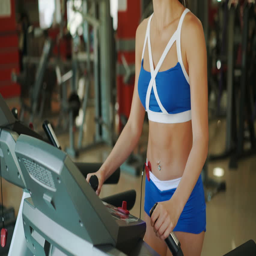
attractive sporty girl walking and running on the treadmill .